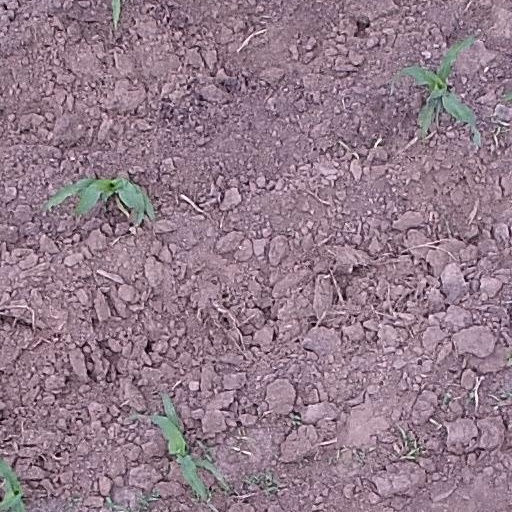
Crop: maize; corn